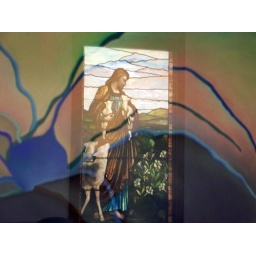
Reflection of a stained glass window in a painting